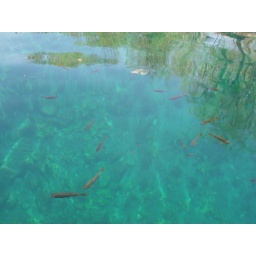
These little guys are swimming in the crystal clear water of the Cenote at the Dzibilchaltun Ruinas